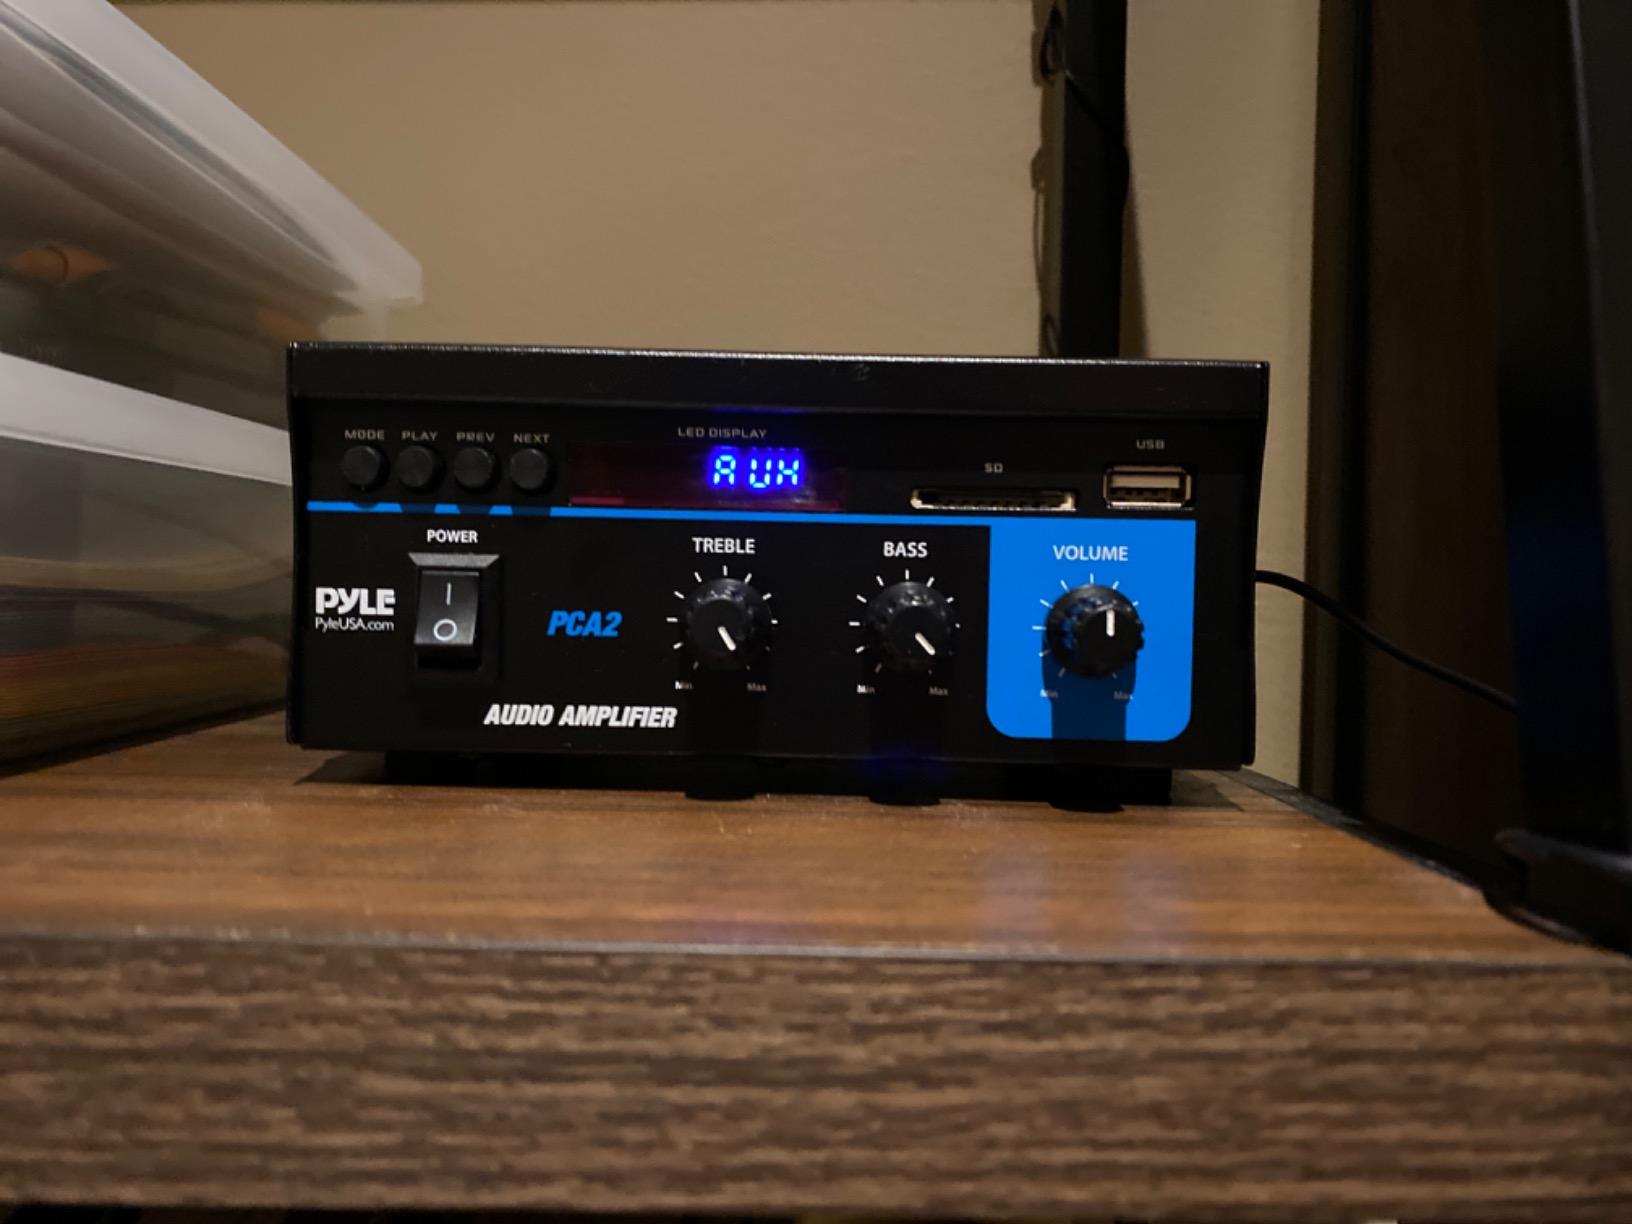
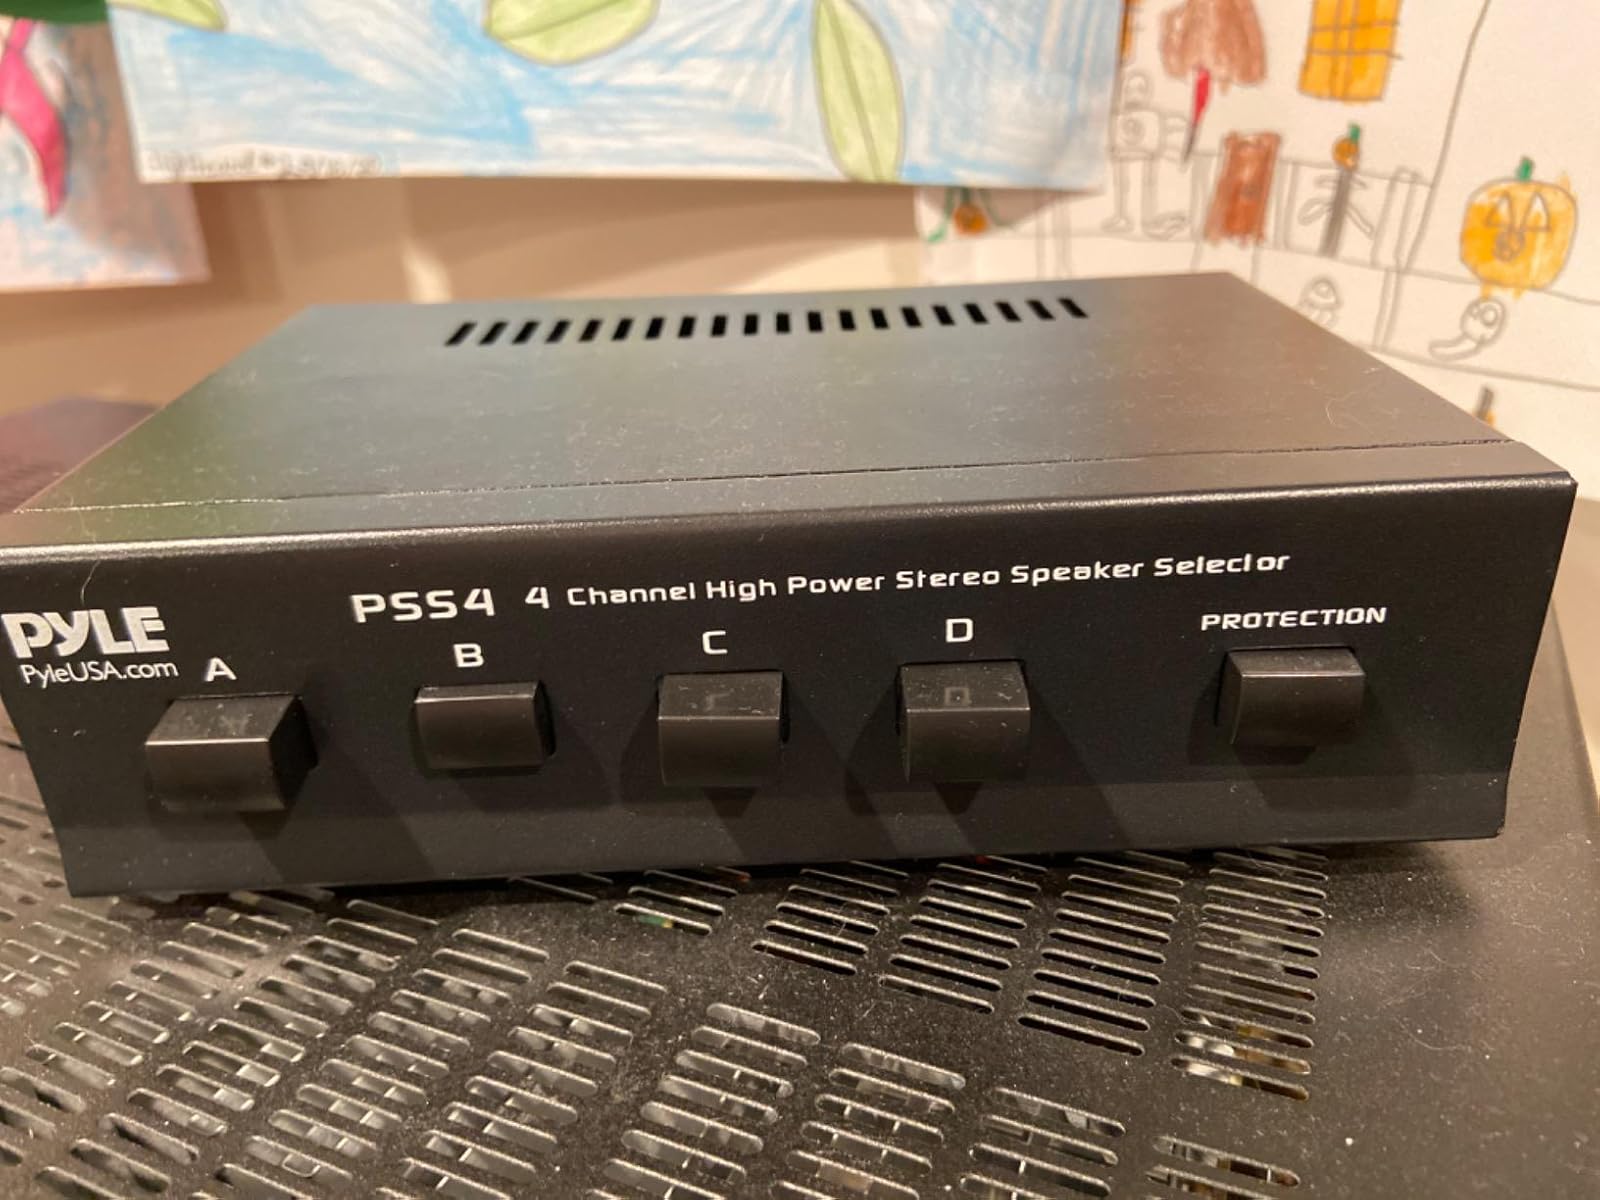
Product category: speaker
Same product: no